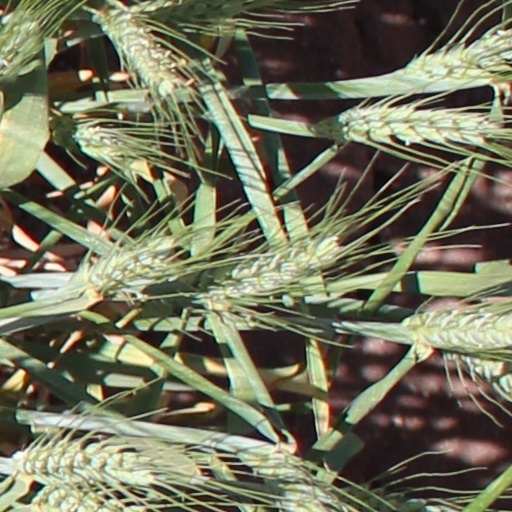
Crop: wheat